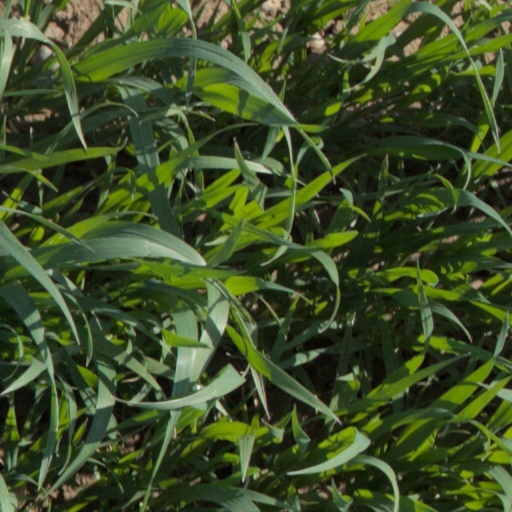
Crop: wheat